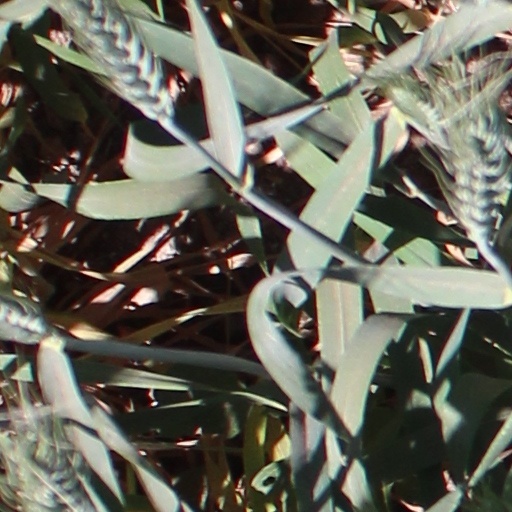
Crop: wheat